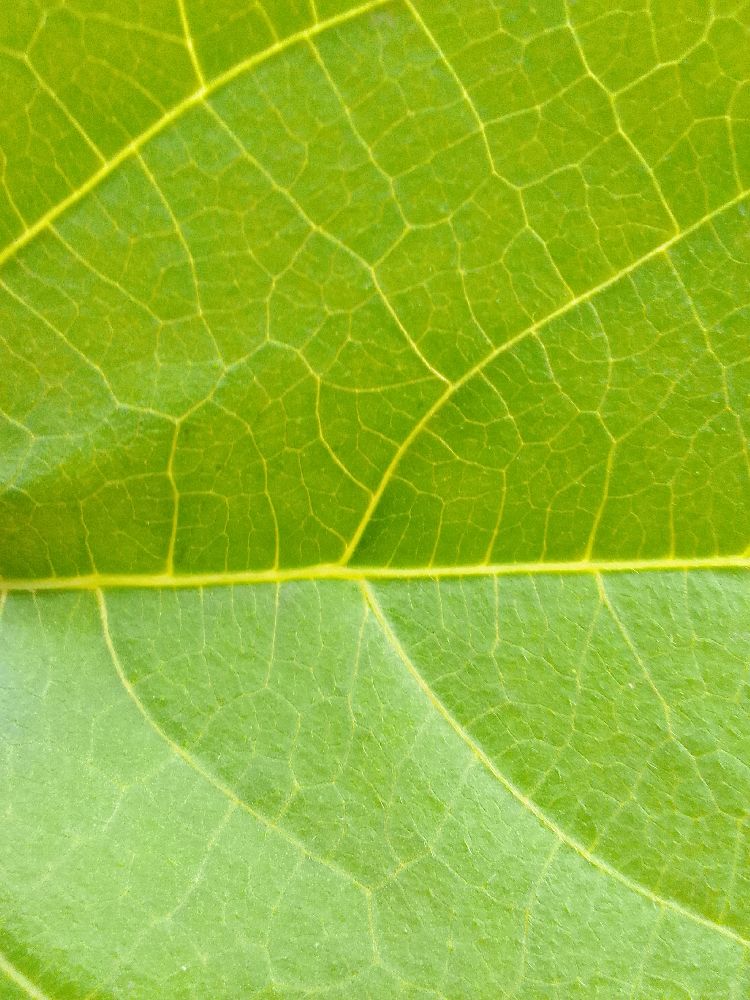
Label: healthy